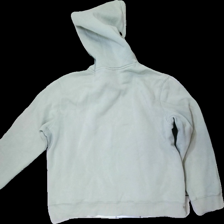
View: back
Type: Hoodie
Category: Ladies
Brand: H&M
Colors: Green
Material: 76% Cotton 24%Polyester
Pattern: Other
Cut: Loose
Size: XL
Season: All
Price range: <50
Recommended usage: Export
Description: green hoodie